Mateo Ponte

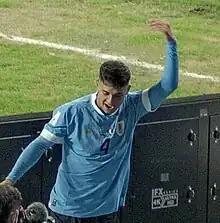
Ponte with Uruguay U20 in 2023

Mateo Ponte Costa (born 24 May 2003) is a Uruguayan professional footballer who plays as a right-back for Campeonato Brasileiro Série A club Botafogo.